Antonio de Caldonazzo

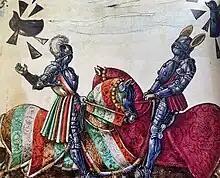
Caldonazzo ("right") jousting with an asses' ears crest, from the "Freydal" tournament book, fol. 5

Antonio de Caldonazzo (died ), Baron of Ivano, also known as Anton von Yfan, was a nobleman from the northern Italian region of South Tyrol. He was a favourite of the Holy Roman Emperor, Maximilian I and a noted participant in jousts at tournaments. He appears prominently, in a jousting context, in two works of art commissioned by Maximilian: the monumental woodcut, the "Triumphal Procession", and in some of the miniature paintings of the "Freydal" tournament book.